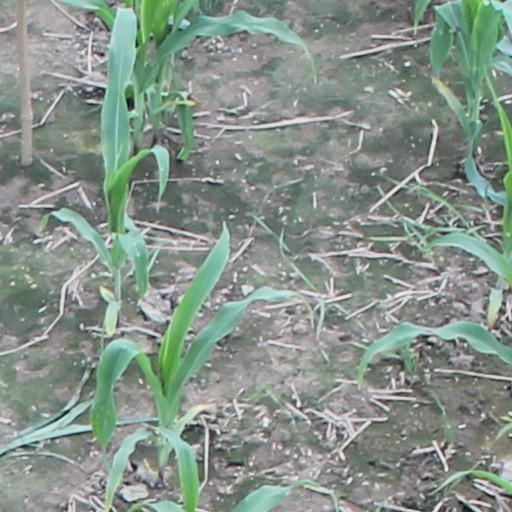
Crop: maize; corn